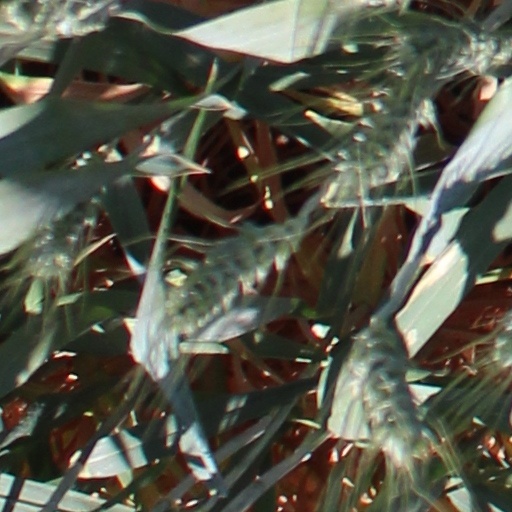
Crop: wheat